Beam waveguide antenna

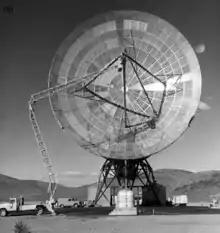
An example of one of the practical difficulties that led to the introduction of beam waveguide antennas. Here a cherry picker type truck is needed to allow workers to re-load liquid helium into a pre-amplifier mounted at the prime focus of a radio telescope.

Beam waveguides, which propagate a microwave beam using a series of reflectors, were proposed as early as 1964. By 1968, there were proposals to handle some of the signal path in pointable antennas by these techniques. By 1970, a fully beam-waveguide approach was proposed for satellite communication antennas. At first, it was believed the complicated signal path with its multiple reflecting surfaces would result in unacceptable signal loss but further analysis showed the waveguide system could be built with very low losses.